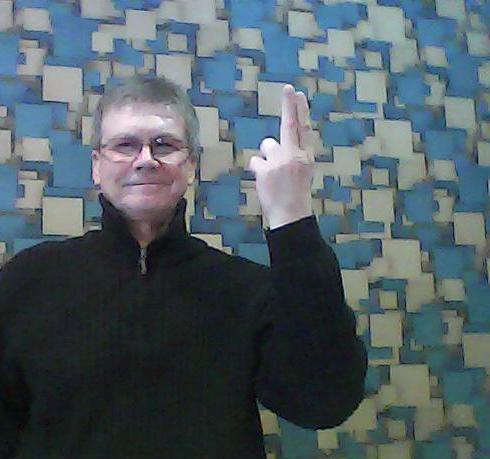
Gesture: two_up_inverted